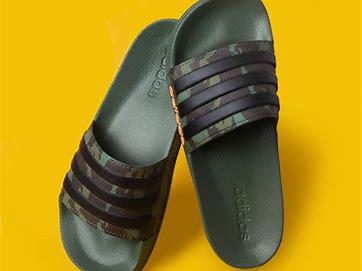
Brand: Adidas
Model: Adilette Shower